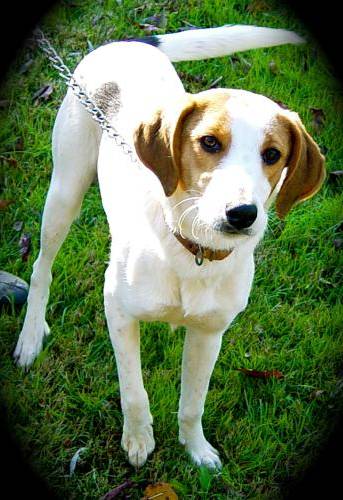
Label: dog